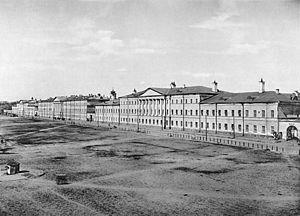
Casernes de Khamovniki. (Moscou).